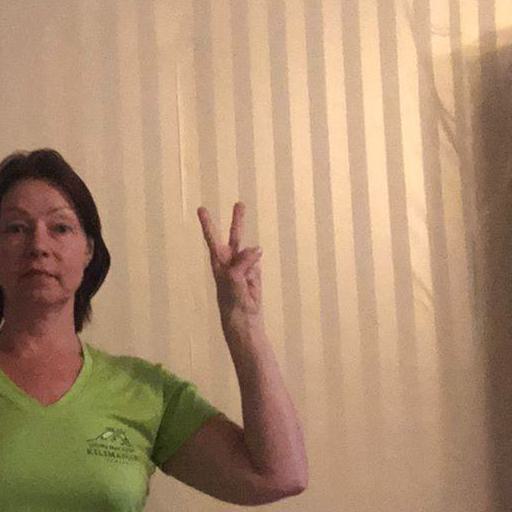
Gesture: peace